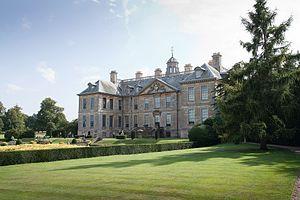
Belton House est un manoir des environs de Grantham, dans le Lincolnshire, au Royaume-Uni, construit entre 1685 et 1688 par Sir John Brownlow. Le bâtiment est entouré de jardins à la française et d'allées menant à des fabriques de jardin, le tout étant ceint d'un grand parc boisé. Belton House est souvent considéré non seulement comme un symbole de raffinement et de perfection en matière d'architecture de la période de la Restauration anglaise, mais aussi comme la première réalisation architecturale de style véritablement anglais construite depuis la période Tudor. Elle est considérée comme un exemple typique de la demeure anglaise de campagne.